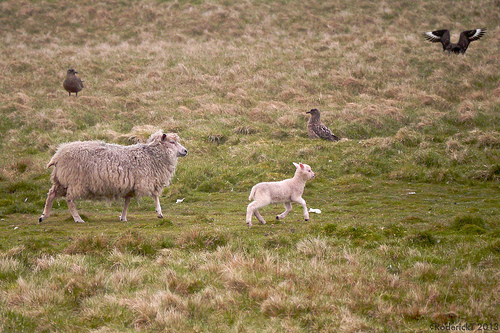
question: 羊はどこにいますか？
answer: 草むらの広場

question: 羊はどうしていますか？
answer: 歩いている

question: 羊は何頭いますか？
answer: 二頭

question: 小さい方の羊はどこを歩いていますか？
answer: 大きい羊の前方

question: 鳥はどこにいますか？
answer: 草むら

question: 鳥は何羽いますか？
answer: 三羽

question: 飛んでいる鳥は何羽いますか？
answer: 一羽

question: 地面はどうなっていますか？
answer: 一面に短い草が生えている